Atmosphere of Jupiter

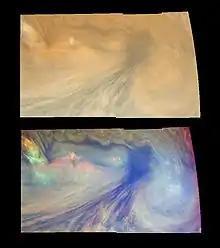
True color (top) and false color image (bottom) of an equatorial hot spot on Jupiter

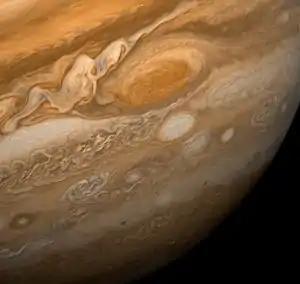
A narrower view of Jupiter and the Great Red Spot as seen from "Voyager 1" in 1979

The storms on Jupiter are similar to thunderstorms on Earth. They reveal themselves via bright clumpy clouds about 1000 km in size, which appear from time to time in the belts' cyclonic regions, especially within the strong westward (retrograde) jets. In contrast to vortices, storms are short-lived phenomena; the strongest of them may exist for several months, while the average lifetime is only 3–4 days. They are believed to be due mainly to moist convection within Jupiter's troposphere. Storms are actually tall convective columns (plumes), which bring the wet air from the depths to the upper part of the troposphere, where it condenses in clouds. A typical vertical extent of Jovian storms is about 100 km; as they extend from a pressure level of about 5–7 bar, where the base of a hypothetical water cloud layer is located, to as high as 0.2–0.5 bar.